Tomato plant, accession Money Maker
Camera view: tilt-top (135 deg); turntable rotation: 270 degrees
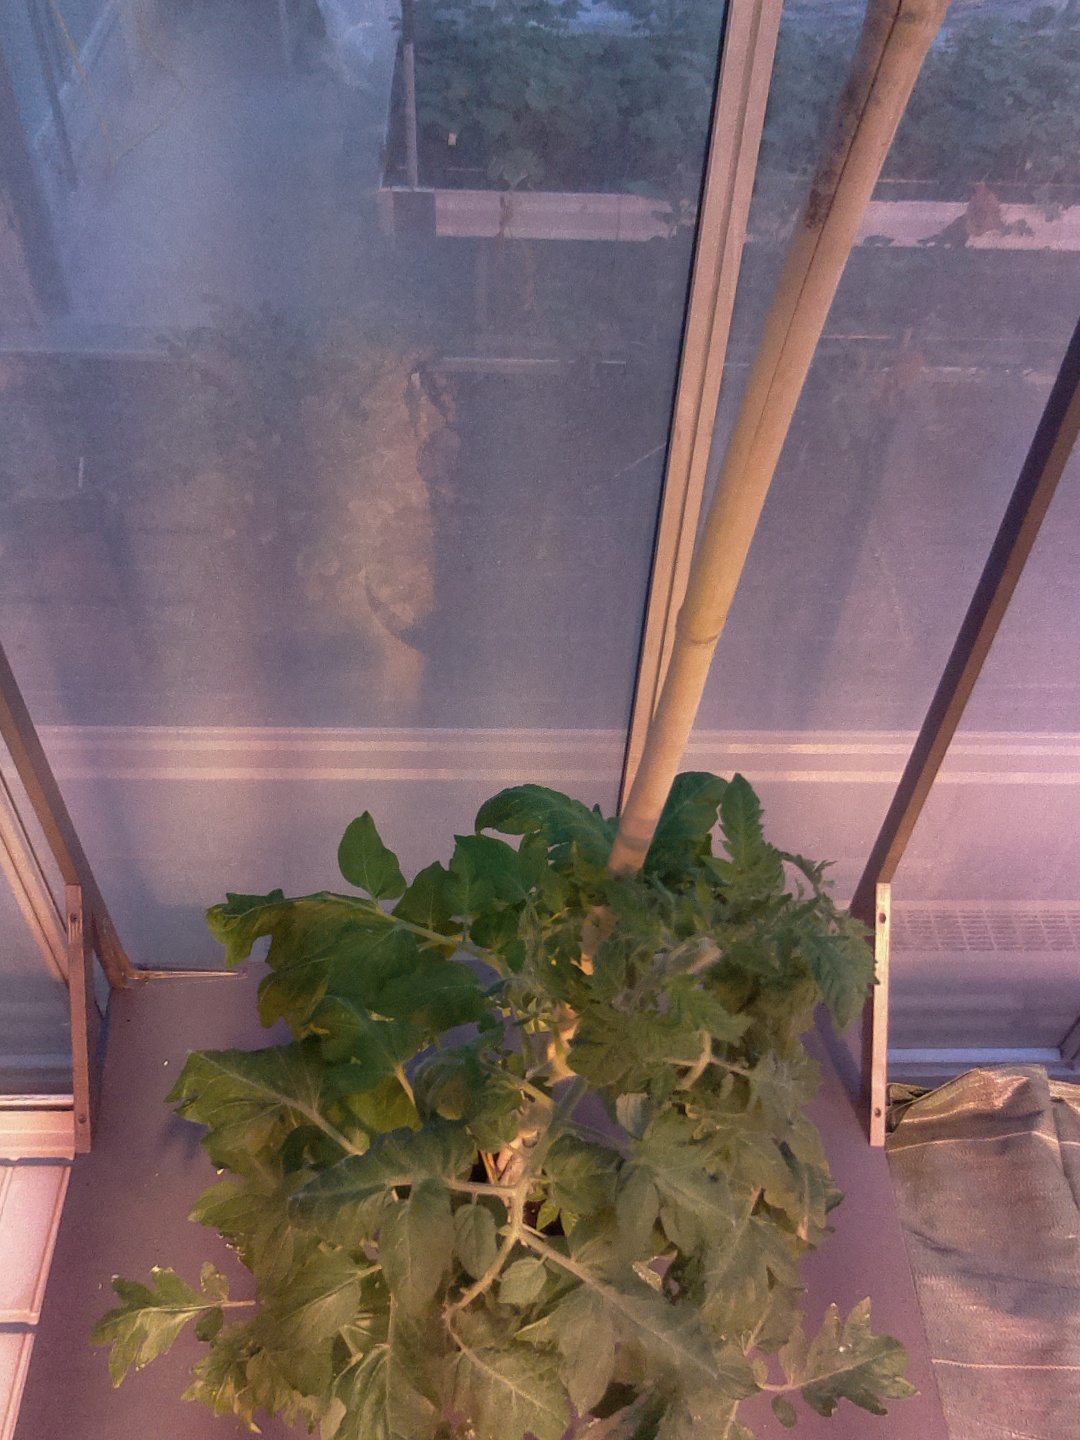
BBCH growth stage 61: 10%-20% of flowers open